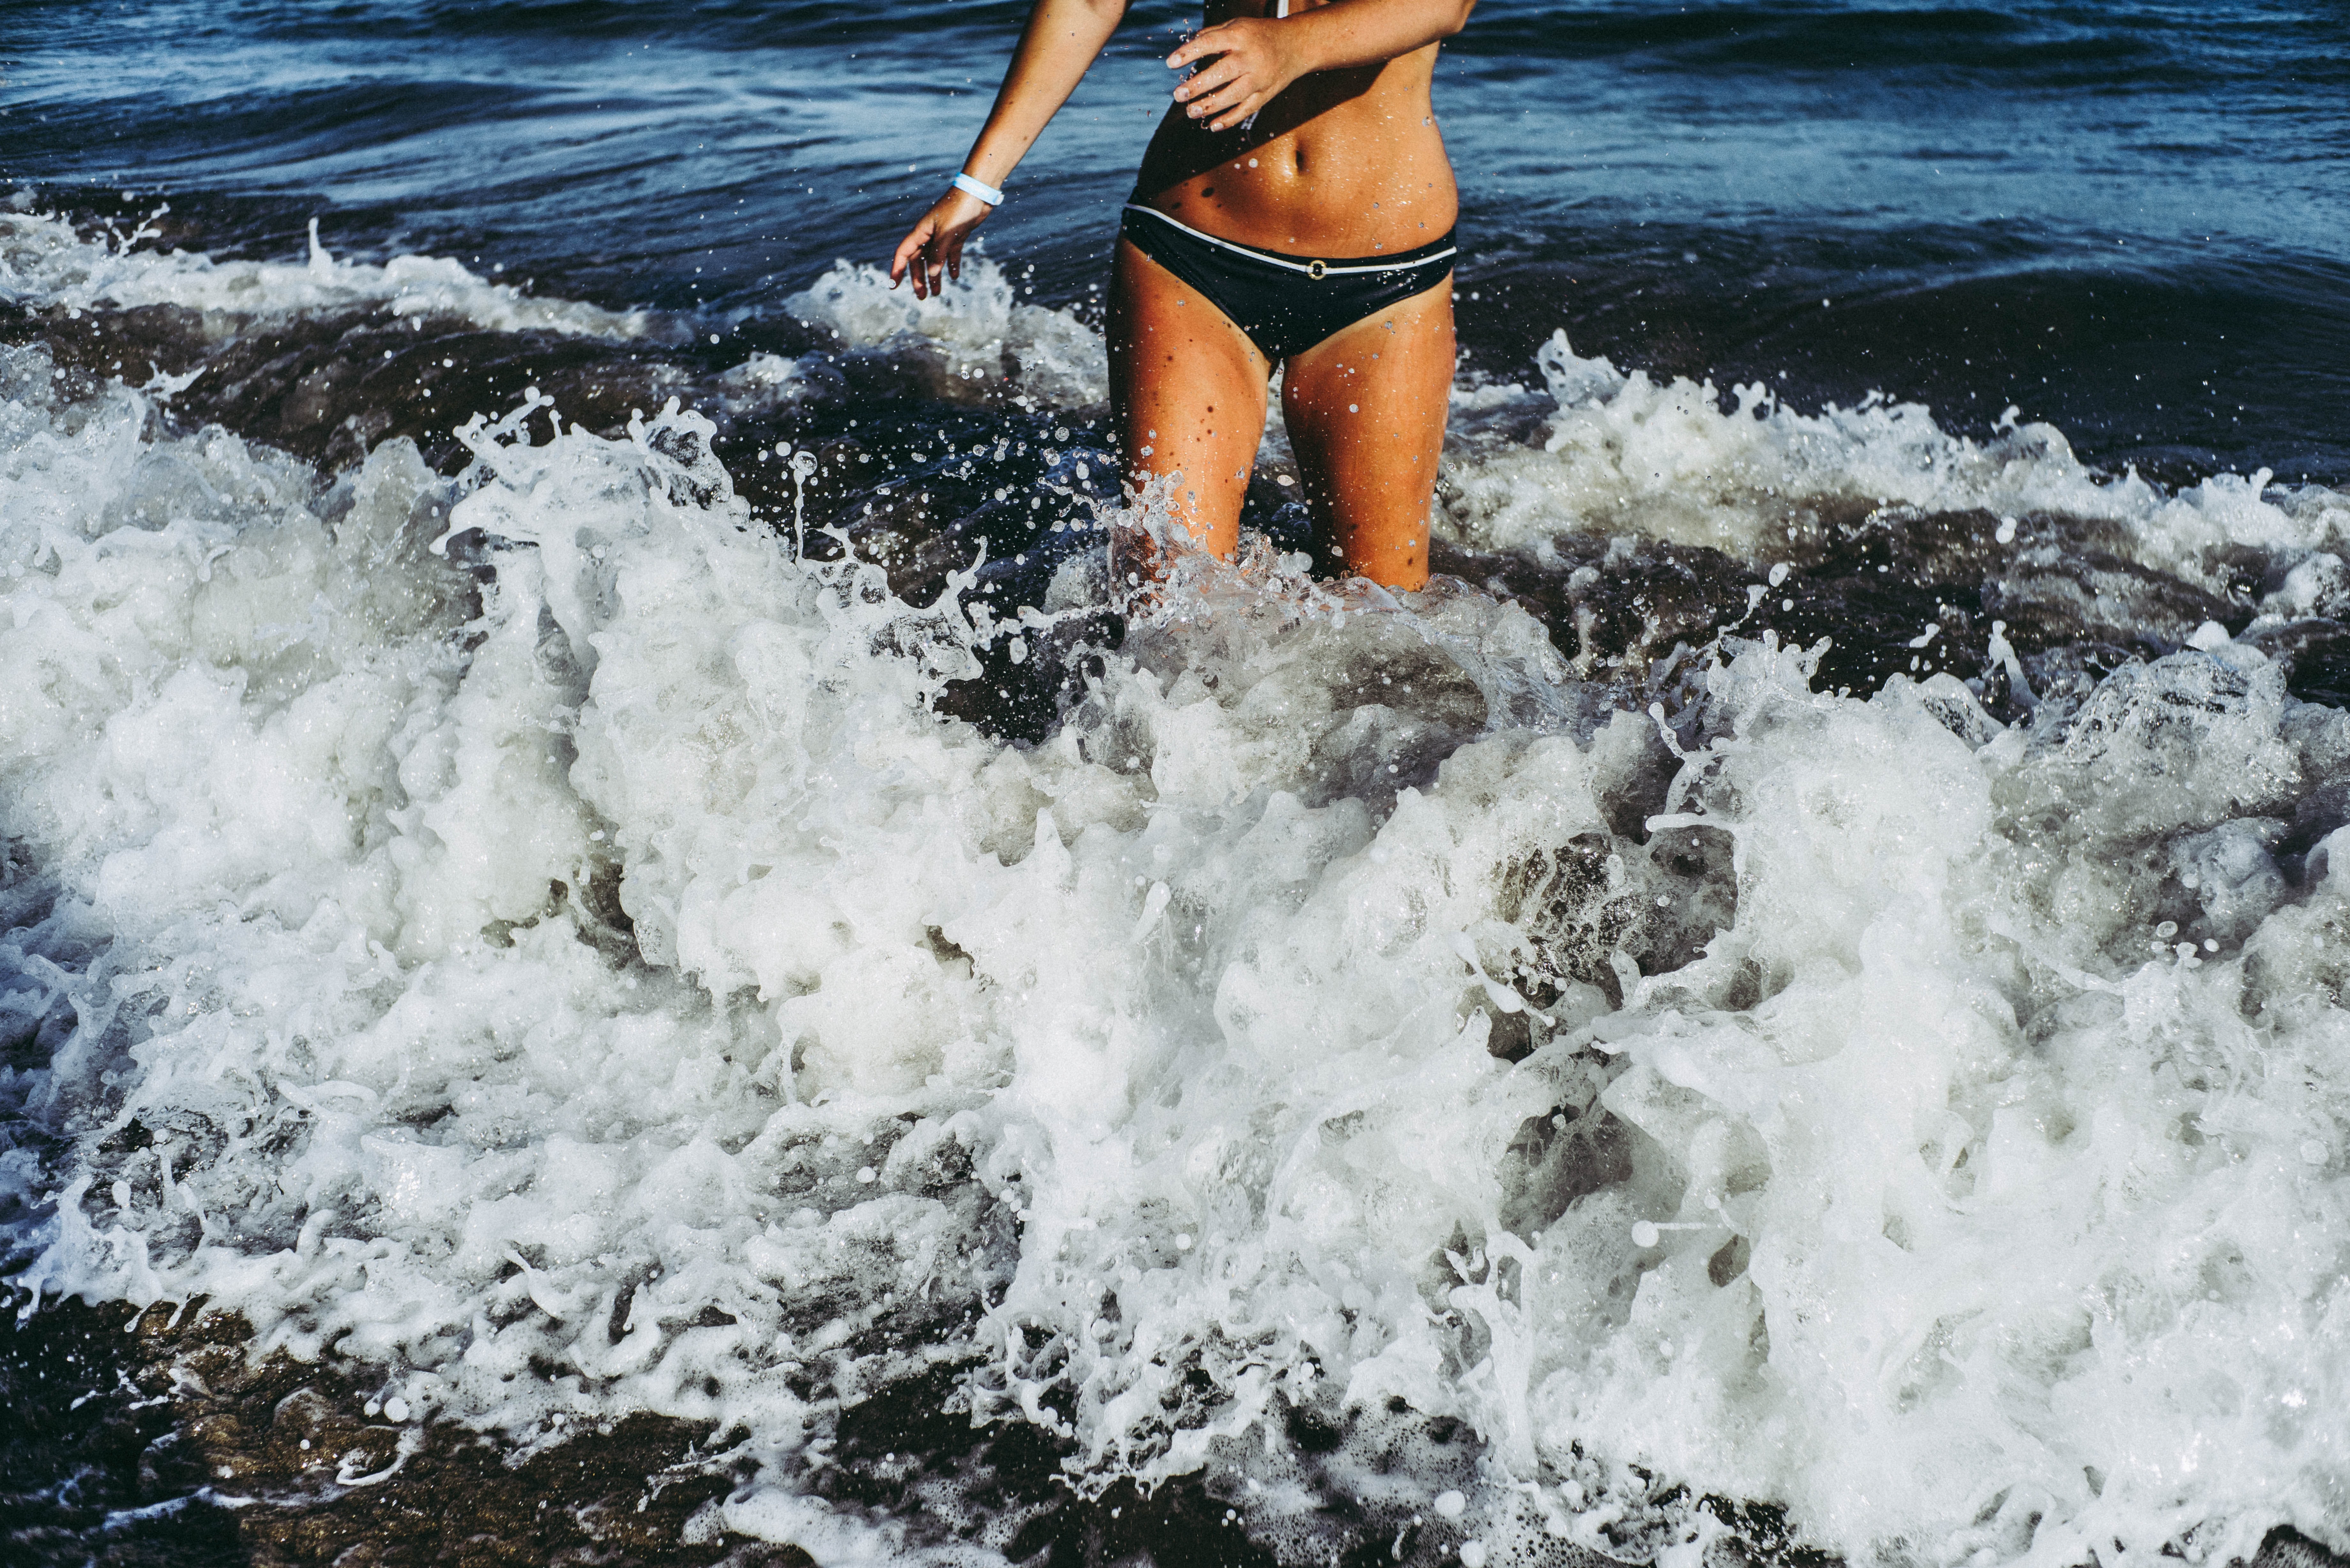
wave, water, wind wave, fun, sea, ocean, tide, recreation, vacation, muscle, surface water sports, photography, surfing, beach, swimwear, coast